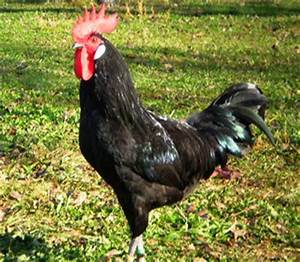
Label: chicken